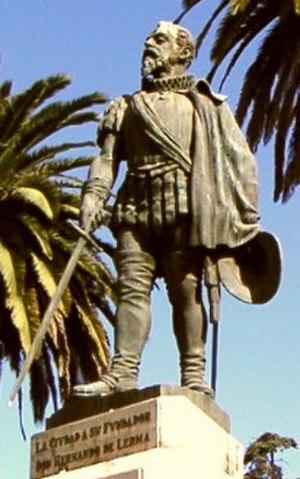
La province de Salta est une province de l'Argentine, située à l'extrême nord-ouest du pays. Elle est limitée au nord par la province de Jujuy et par la Bolivie, à l'est par le Paraguay, Formosa et la province du Chaco, au sud par les provinces de Santiago del Estero, de Tucumán et de Catamarca, enfin à l'ouest par le Chili.